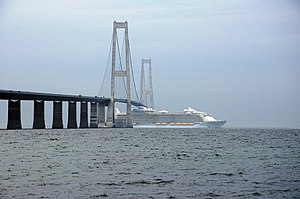
M/S Allure of the Seas / Galleri
Allure of the Seas er et krydstogtskib i Oasis-klassen ejet af det amerikanske rederi Royal Caribbean International og bygget under navnet Project Genesis af STX Europe på skibsværftet i Åbo i Finland. Skibet er verdens 2. største cruise skib kun overgået af søsterskibet M/S Harmony of the Seas som blev færdigt i 2016. Det 3. største er søsterskibet M/S Oasis of the Seas.